Pressing (wine)

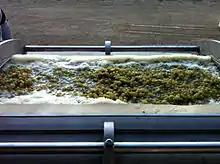
Fermenting Chardonnay grapes ready to be pressed

There is a trade off between the high volume and throughput that continuous presses can manage versus the overall quality of the press juice compared to the potentially more delicate means of some batch presses. However, there are noticeable difference in the composition of the pressed juice from continuous presses that are taken from the beginning of the press (the 1st press section) with the least amount of pressure and movement versus the fractions that come further down the path. Often winemakers will have separate press pans under each section that they will keep apart and vinify separately.